List of Spokane Transit Authority bus routes

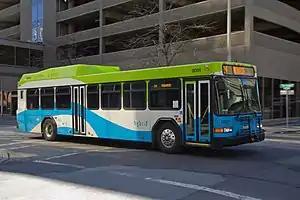
A Spokane Transit bus on route 24 passes through Downtown Spokane.

This is a list of current routes operated by the mass transit agency Spokane Transit Authority in Spokane, Washington. Spokane Transit Authority operates 53 routes as of February 2025. Routes are organized by route number. Discontinued routes and former versions of existing routes are not listed. Routes are color-coded in accordance with the STA System Map, with green for shuttles, red for high-frequency, blue for basic-frequency, pink for express routes, and lilac for the City Line.